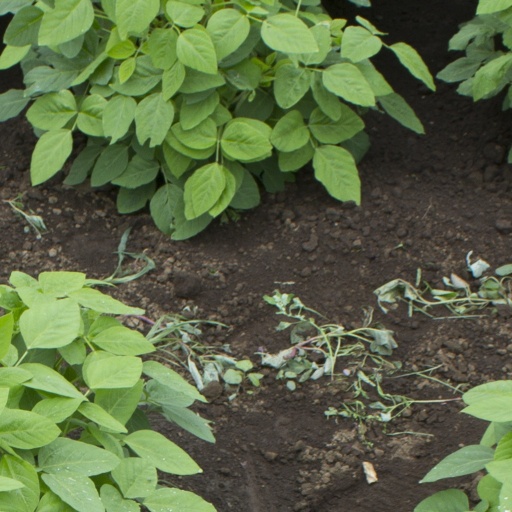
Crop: soybean